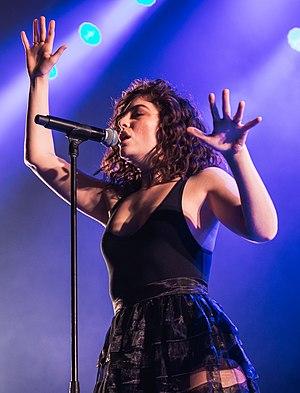
Ella Marija Lani Yelich-O'Connor dite Lorde, née le 7 novembre 1996 à Auckland, en Nouvelle-Zélande, est une autrice-compositrice-interprète et productrice néo-zélandaise.